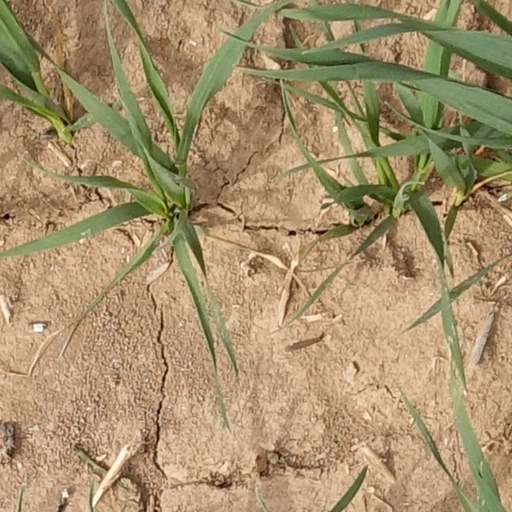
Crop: wheat